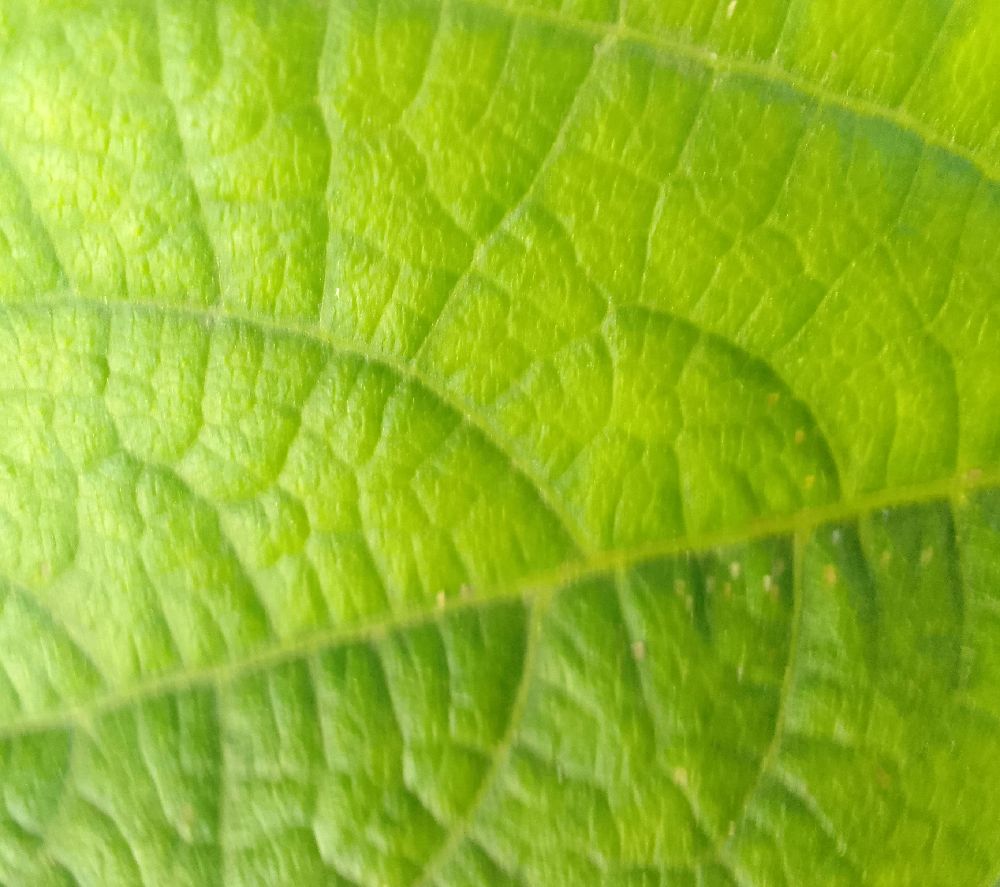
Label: healthy